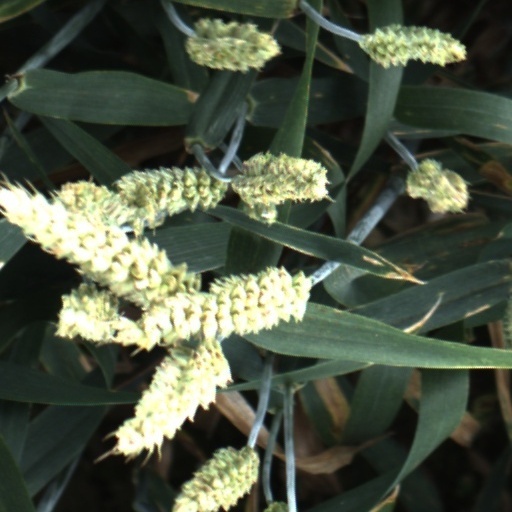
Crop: wheat